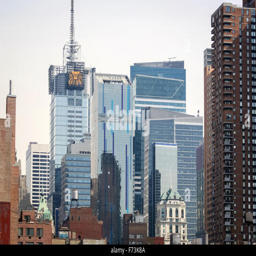
skyscraper with other skyscrapers and residential buildings